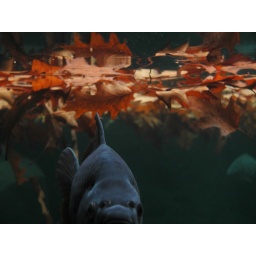
in the pond at tiger mountain